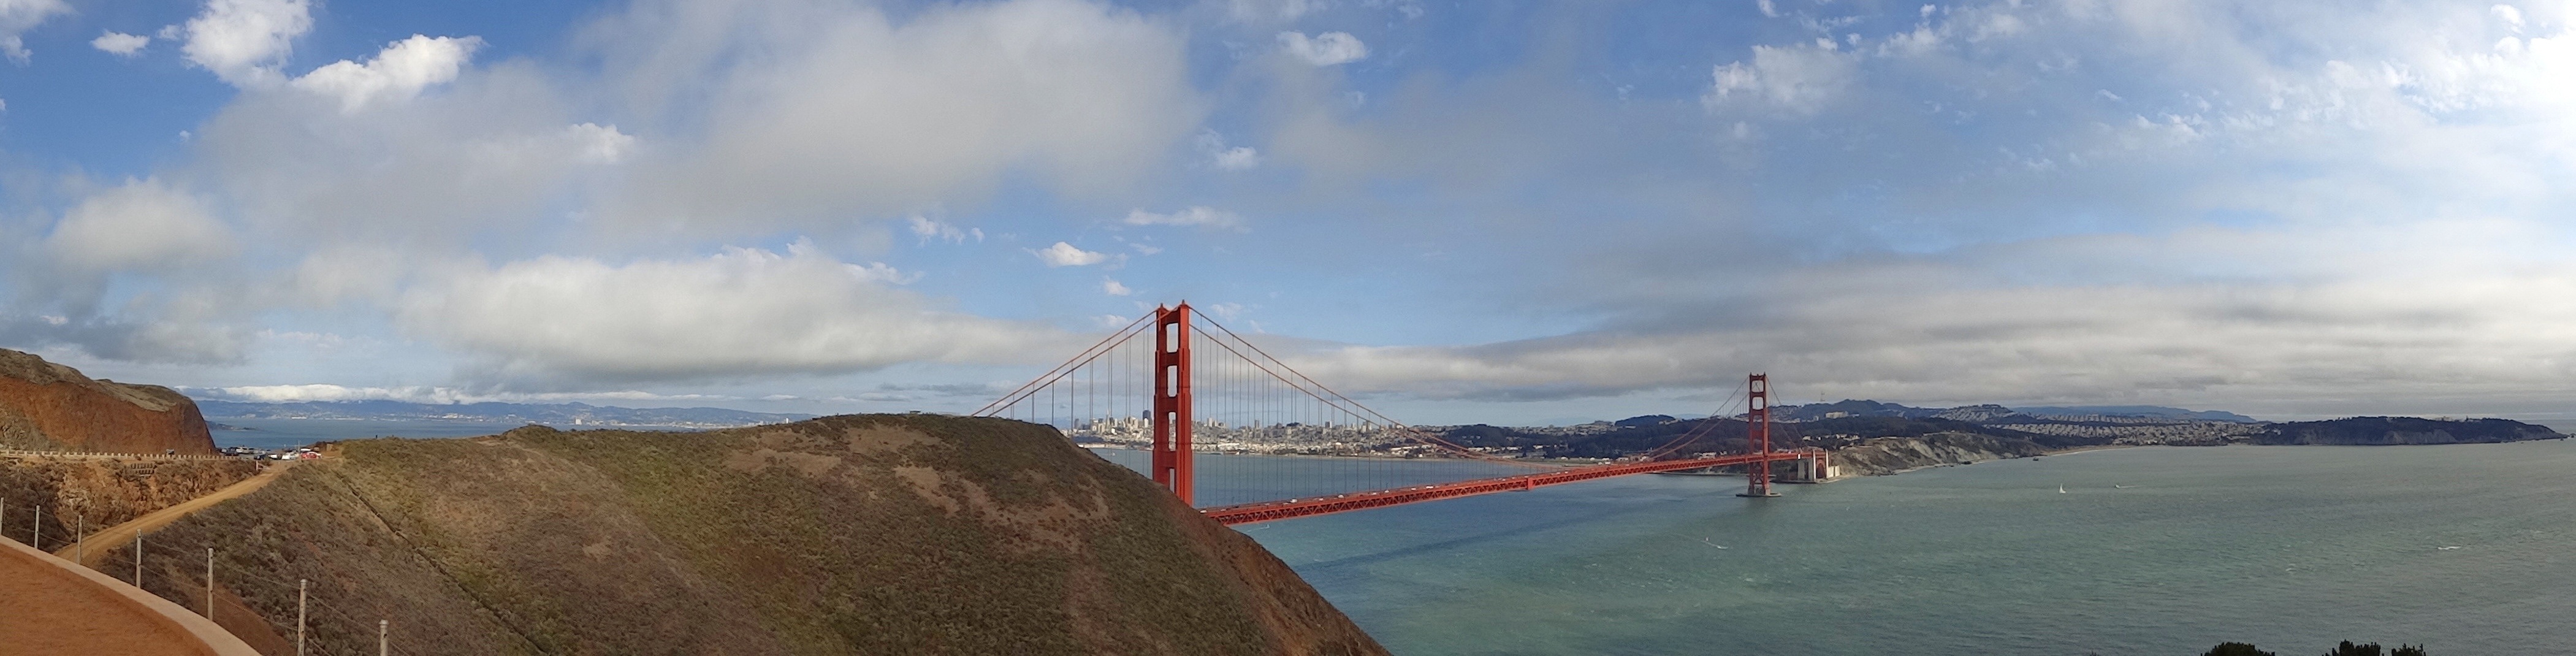
jumping, golden gate bridge, san francisco, suspension bridge, usa, america, extreme sport, california, places of interest, geological phenomenon